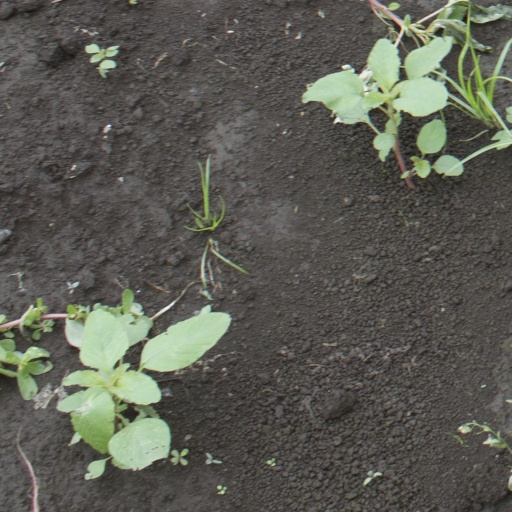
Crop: soybean